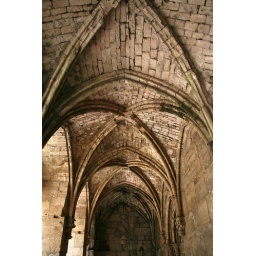
The stone roof of the cloisters outside the main hall of Krak des Chevaliers, a spectacular crusader castle in western Syria.